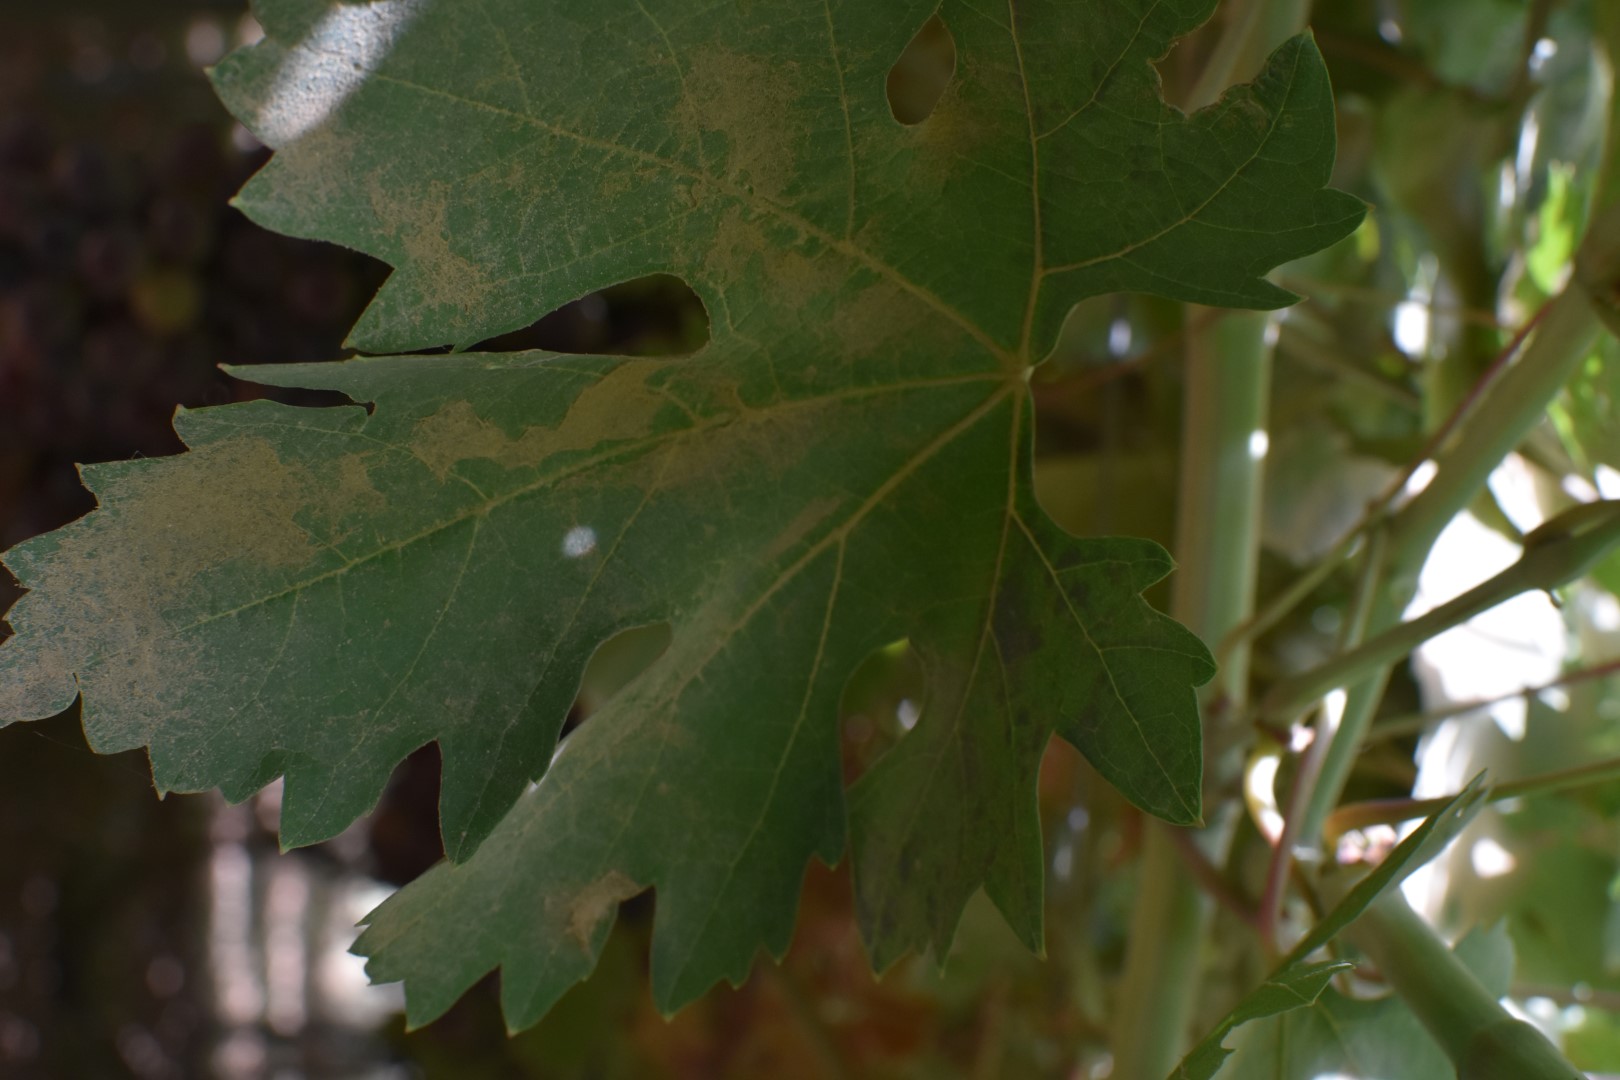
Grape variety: Riasi